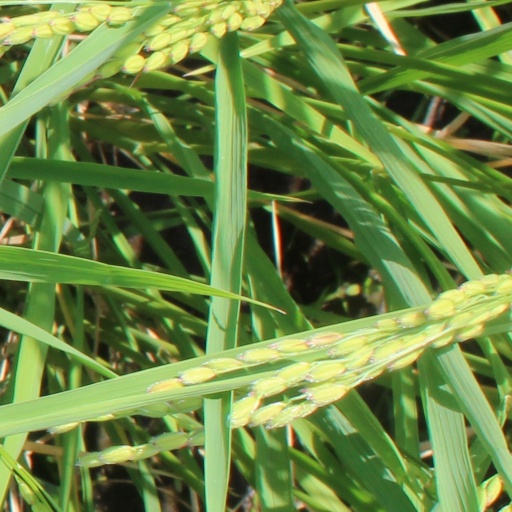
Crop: rice